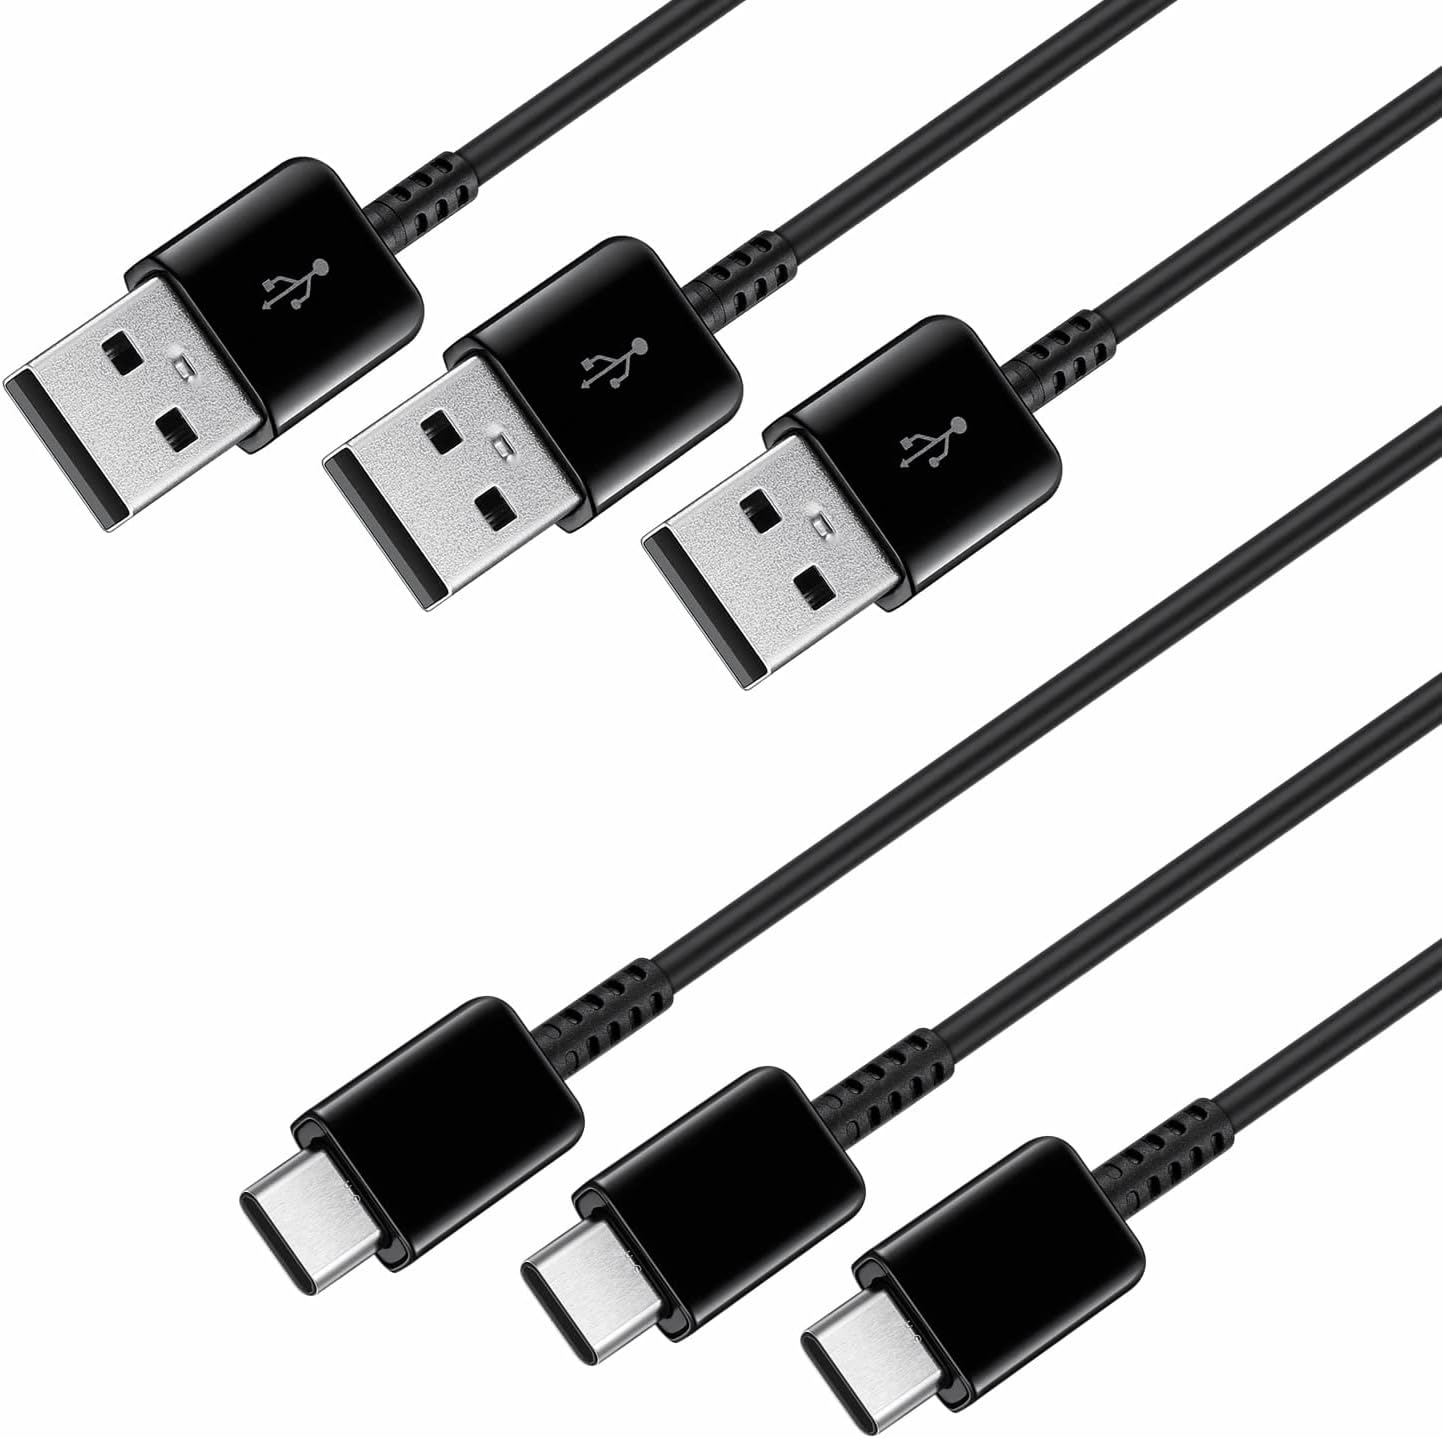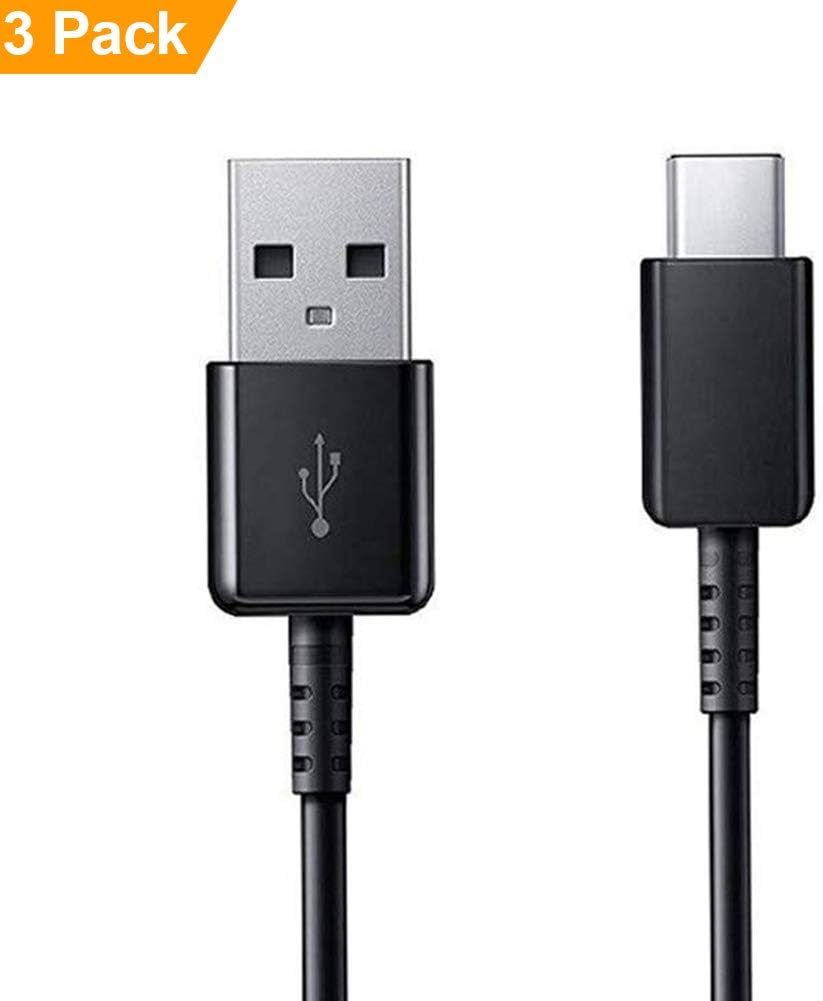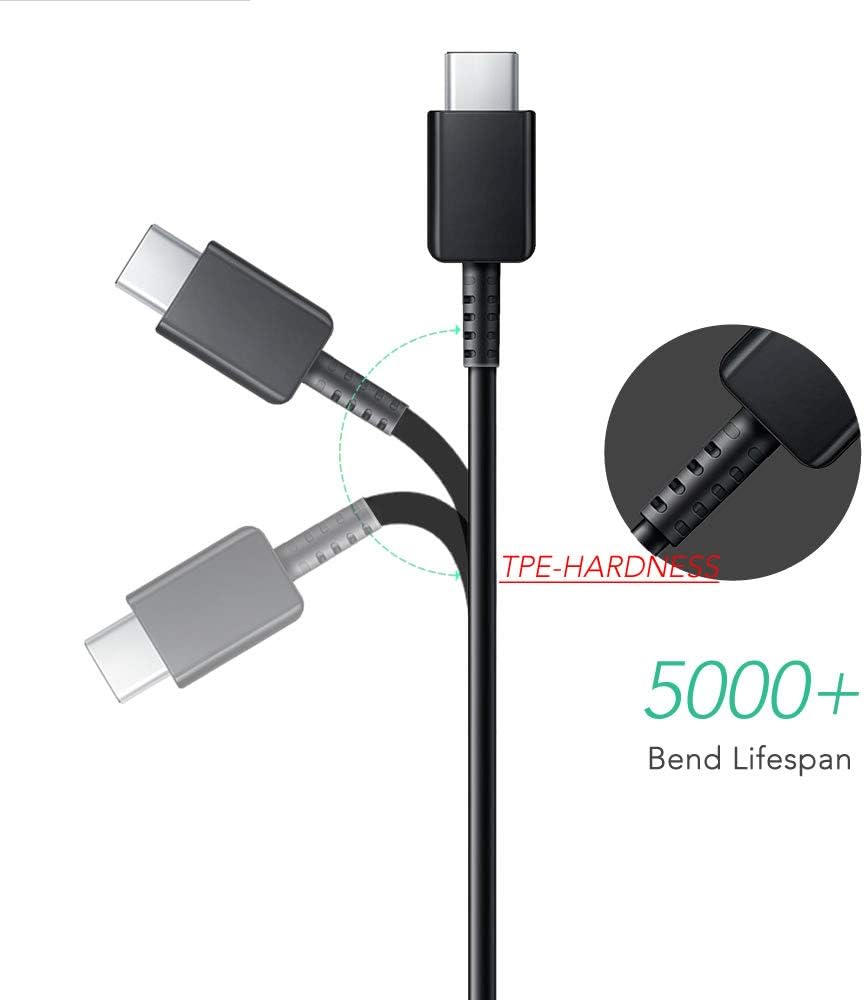
USB Type C Charger Cable Compatible Samsung Galaxy S10e S10 S9 S8 Plus Active Note 9 8 and More,Fast Charging Cord (3-Pack,4FT)
Category: All Electronics
USB Type C Charger Cable Compatible Samsung Galaxy S10 S9 S8 plus Active Note 9 8 and More,Fast Charging Cord (3-Pack,4FT) Compatibility List: Samsung Galaxy S10, S10 Plus, S10+, S10 Active  Samsung Galaxy S9, S9 Plus, Active Samsung Galaxy S8,S8 Plus, Active  Samsung Galaxy Note 9 / 8  LG G5, LG G6 LG V20,LG V30  Moto z force,Moto z play Moto z2 force,Moto z2 play  Google Pixel/Pixel XL  Google Pixel 2/Pixel 2 XL  and other USB C devices. USB 2.0 Fast Charging and Data Sync: Data Hi-speed Transfer and Power Fast Charging 2 in 1.  Ultra-fast Data Sync, data transfer speed up to 480Mb/s, this allow you to download an HD movie or 1000 songs every 5 seconds.  Superspeed Fast Charging, charging speed up to 2.4A, this allow you to charge your phone in the fastest way. We take care of all quality-related issues with a REPLACEMENT OR FULL REFUND (without returning the item back).
Features: Fully fast charging compatible with: Samsung Galaxy S10, S10 Plus, ,S8, S8+, S9 active S9+, Note 8, Note 9,EP-DG950CBE and other devices supporting AFC. (-fit samsung galaxy s8 s9 s10 plus charger cable cord) | Reversible connector works with any phone with a USB Type-C interface | Charging and Sync: Transfer speed up to 480Mb/s, 2.4A Fast Charger, Data Transfer and Power Charging 2 in 1 USB-C Cable. This cable does support fast charging and we recommend using the original wall charger for your phone. | Compatible with QC2.0, QC3.0, USB-PD, and Adaptive Fast charging standards. (-fit samsung galaxy s8 s9 s10 plus charger cable cord) | What you get: We provide 4ft USB 2.0 Type C Cable with worry-free 18-month warranty and 24/7 customer service, if you have any questions,we will resolve your issue within 24 hours.